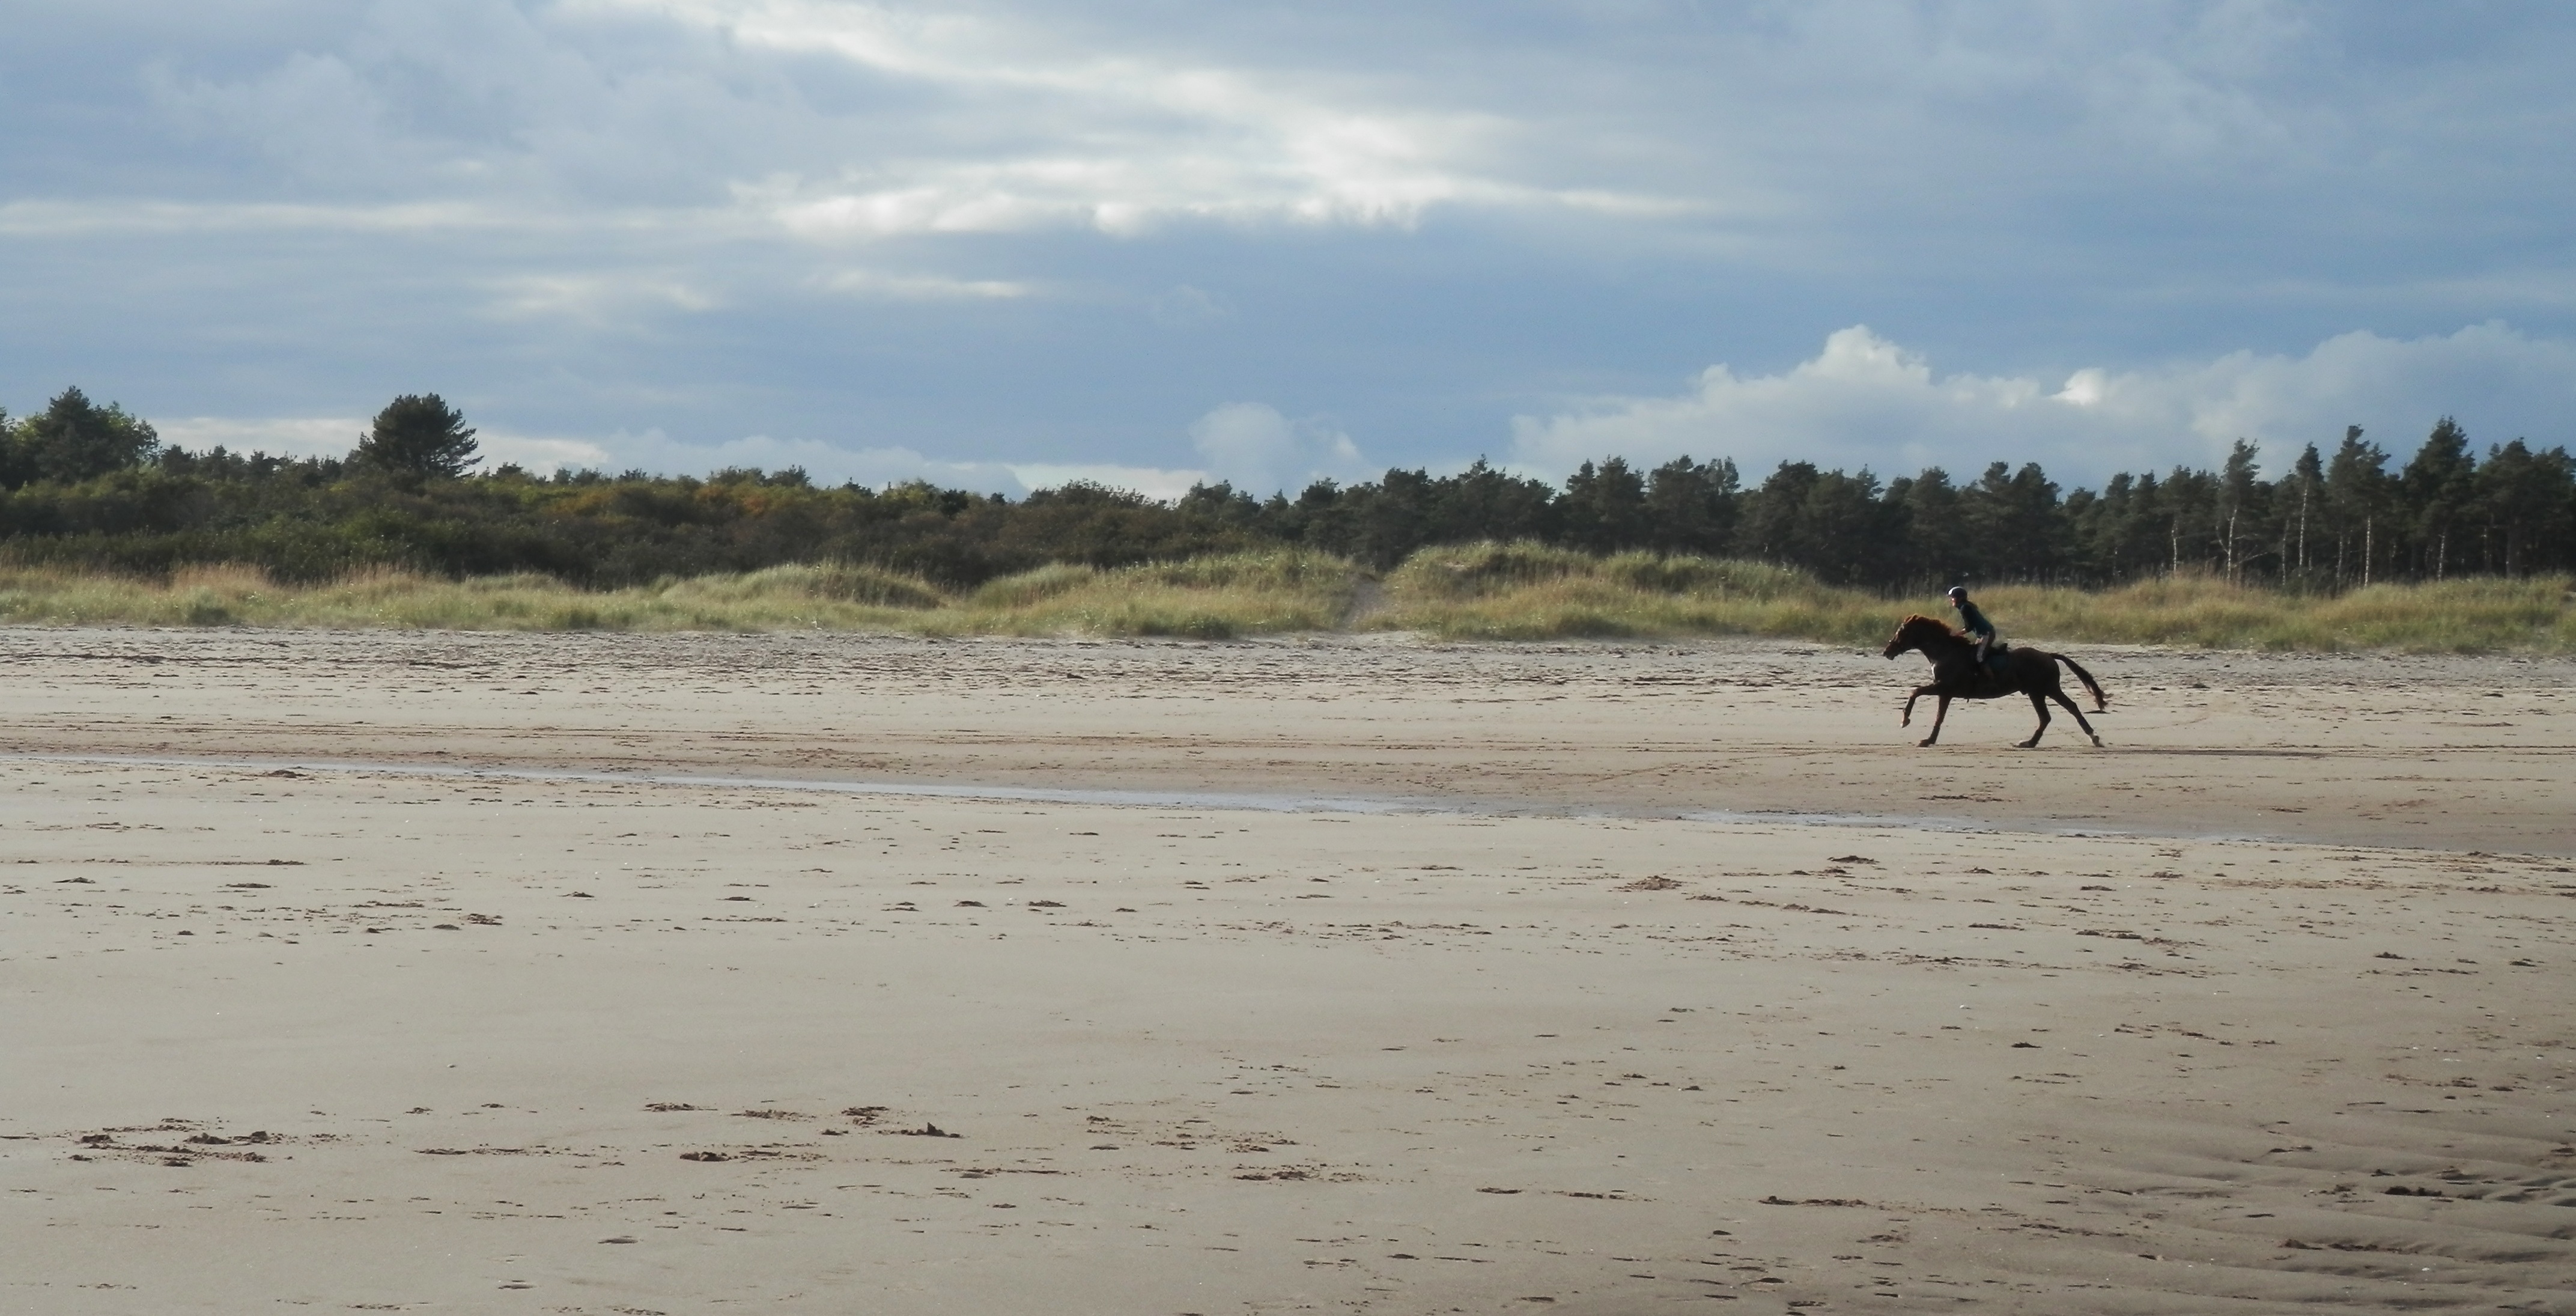
beach, sand, horseback, horse, riding, habitat, tentsmuir beach, natural environment